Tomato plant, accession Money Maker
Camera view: bottom (45 deg); turntable rotation: 120 degrees
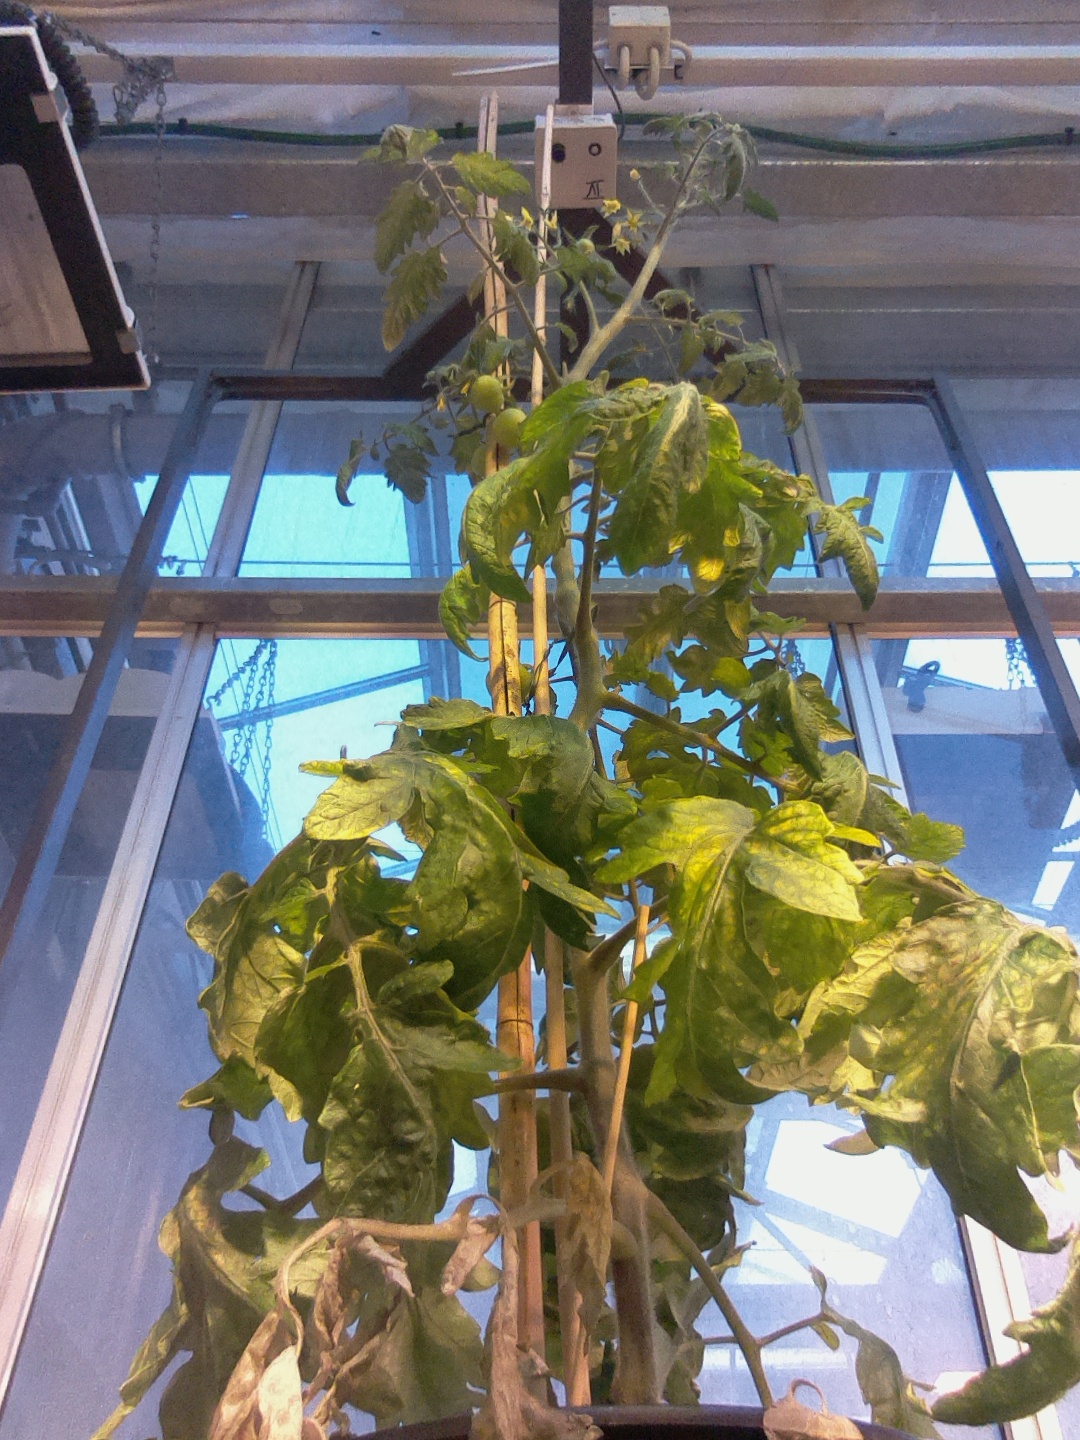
BBCH growth stage 73: 30%-40% of final fruit size